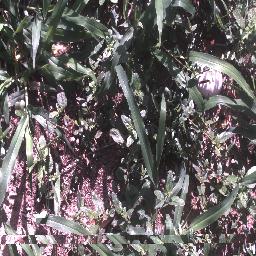
Label: negative